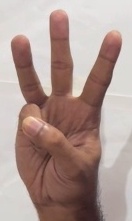
ASL sign: 6